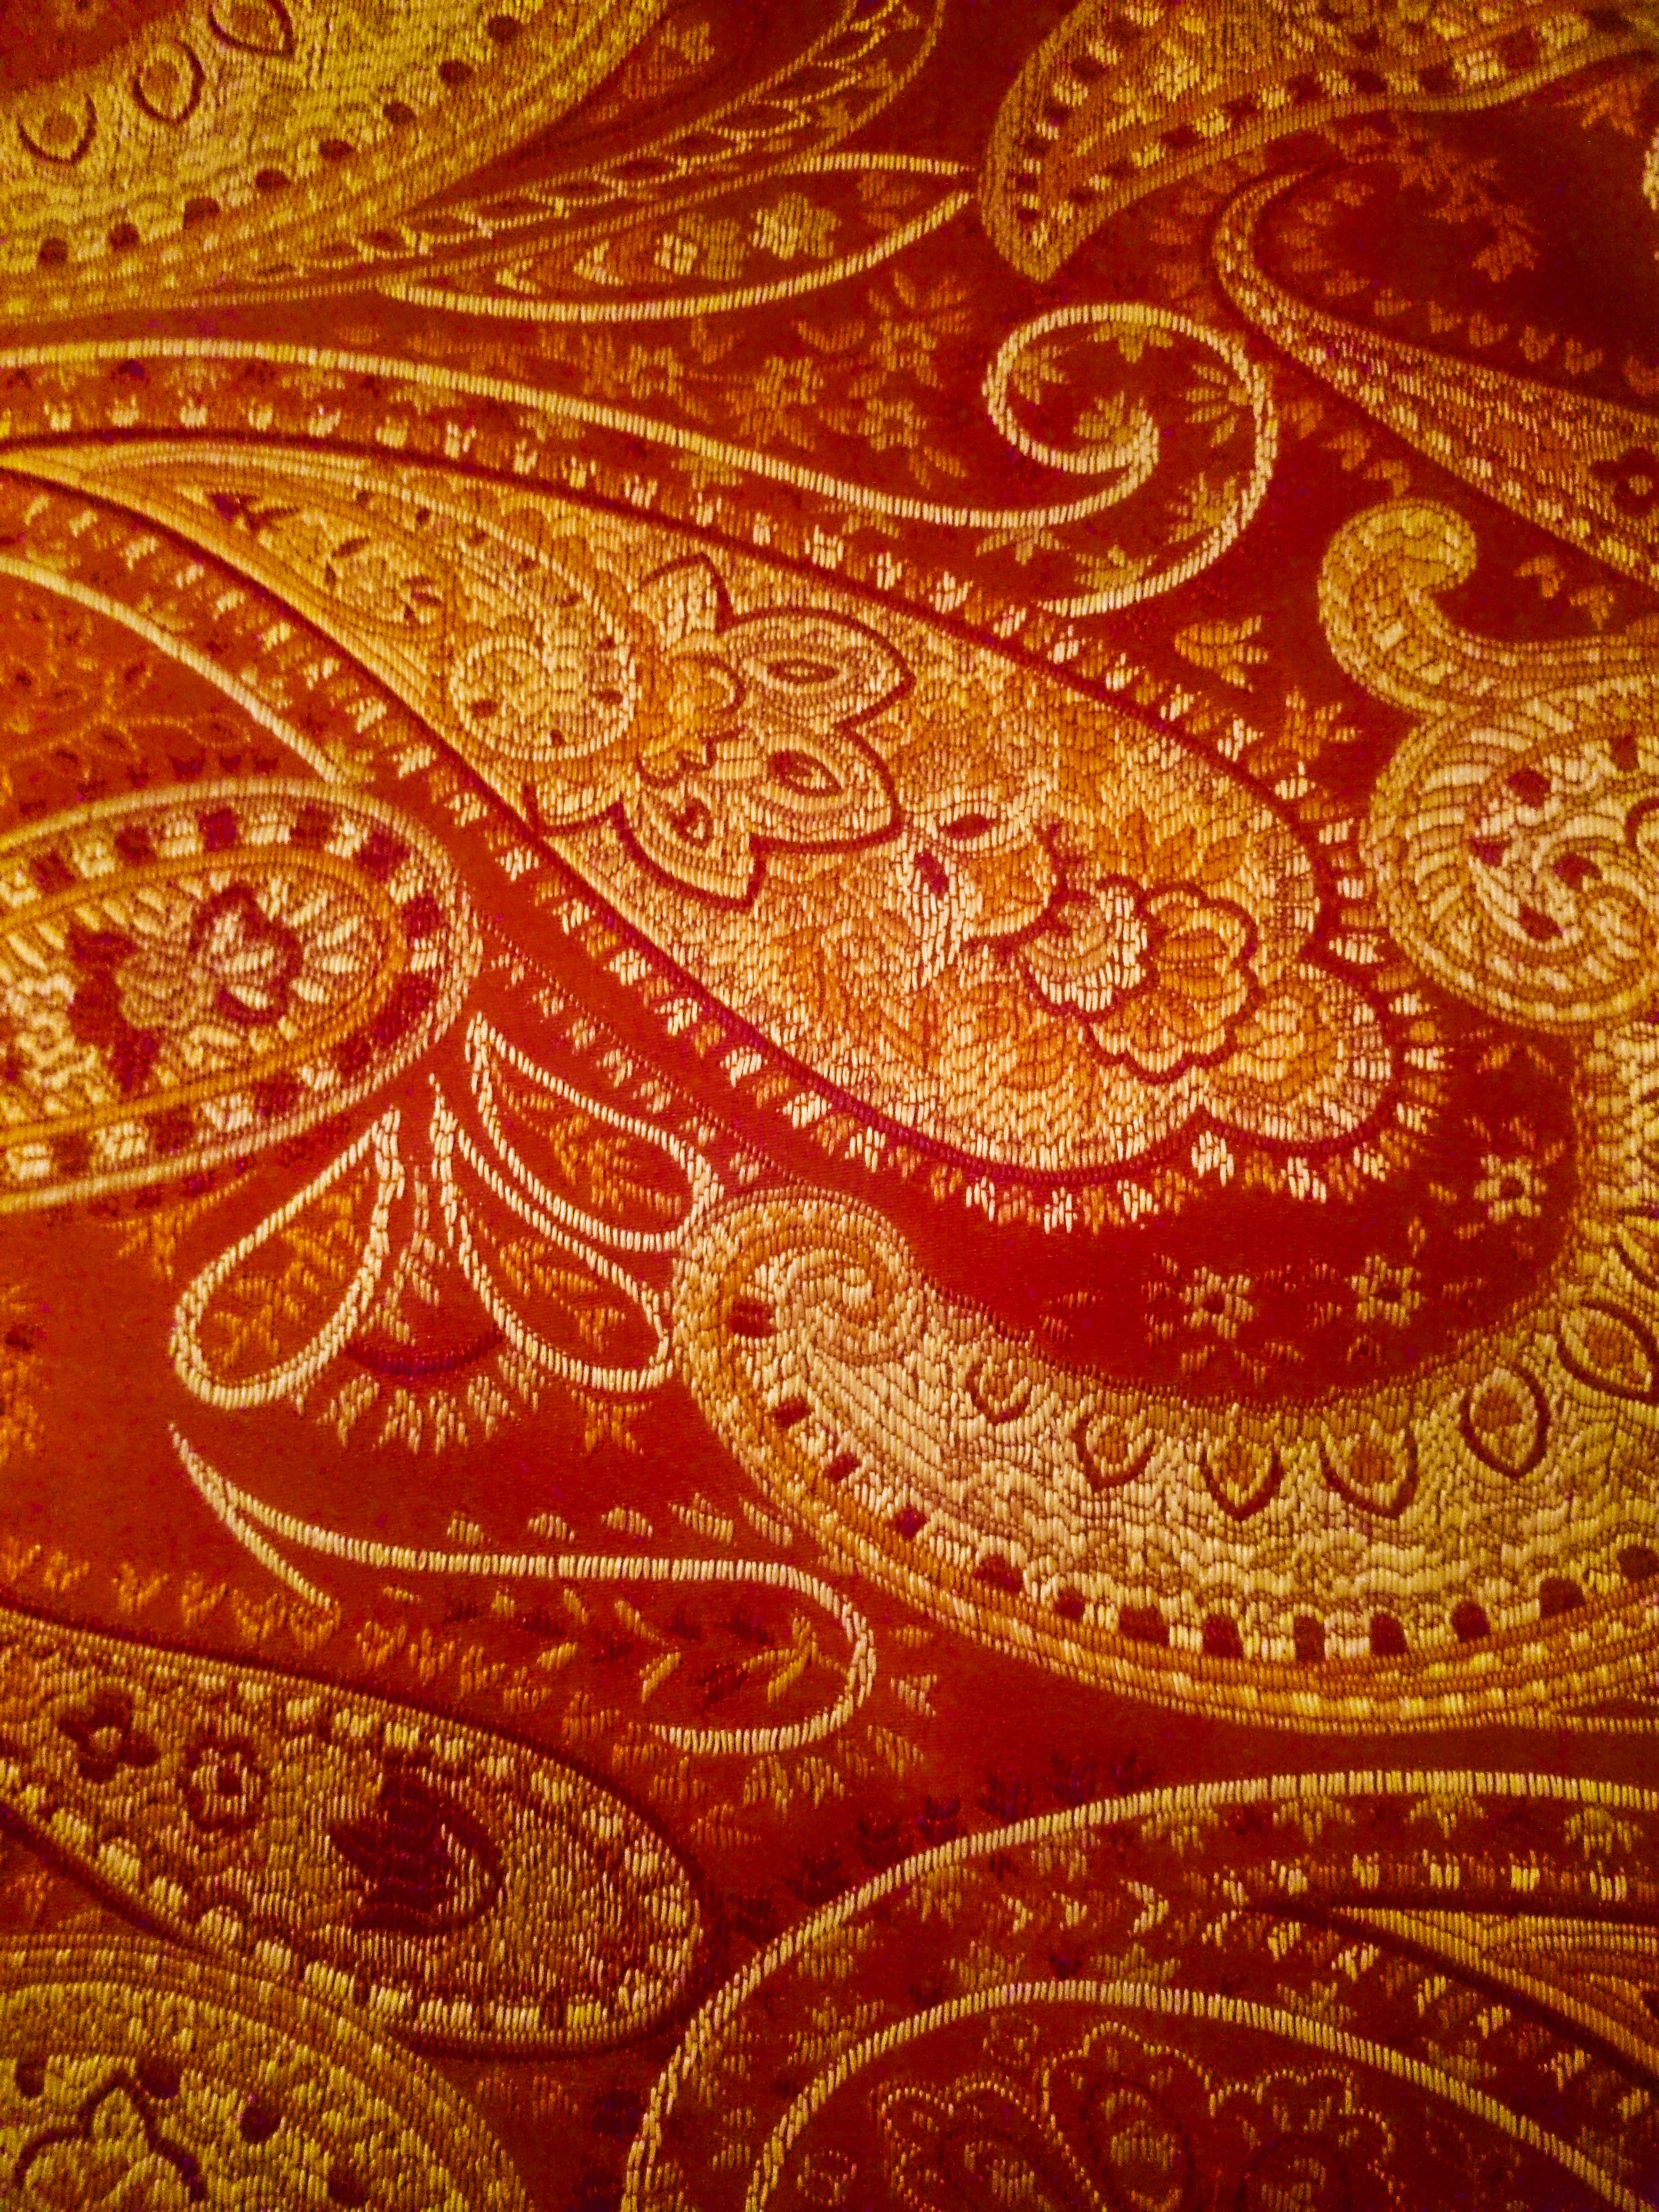
house, texture, pattern, golden, red, yellow, material, circle, flowers, fabric, textile, art, background, design, decorative, bright, beautiful, seamless, paisley, flooring, textiles